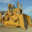
Label: tractor